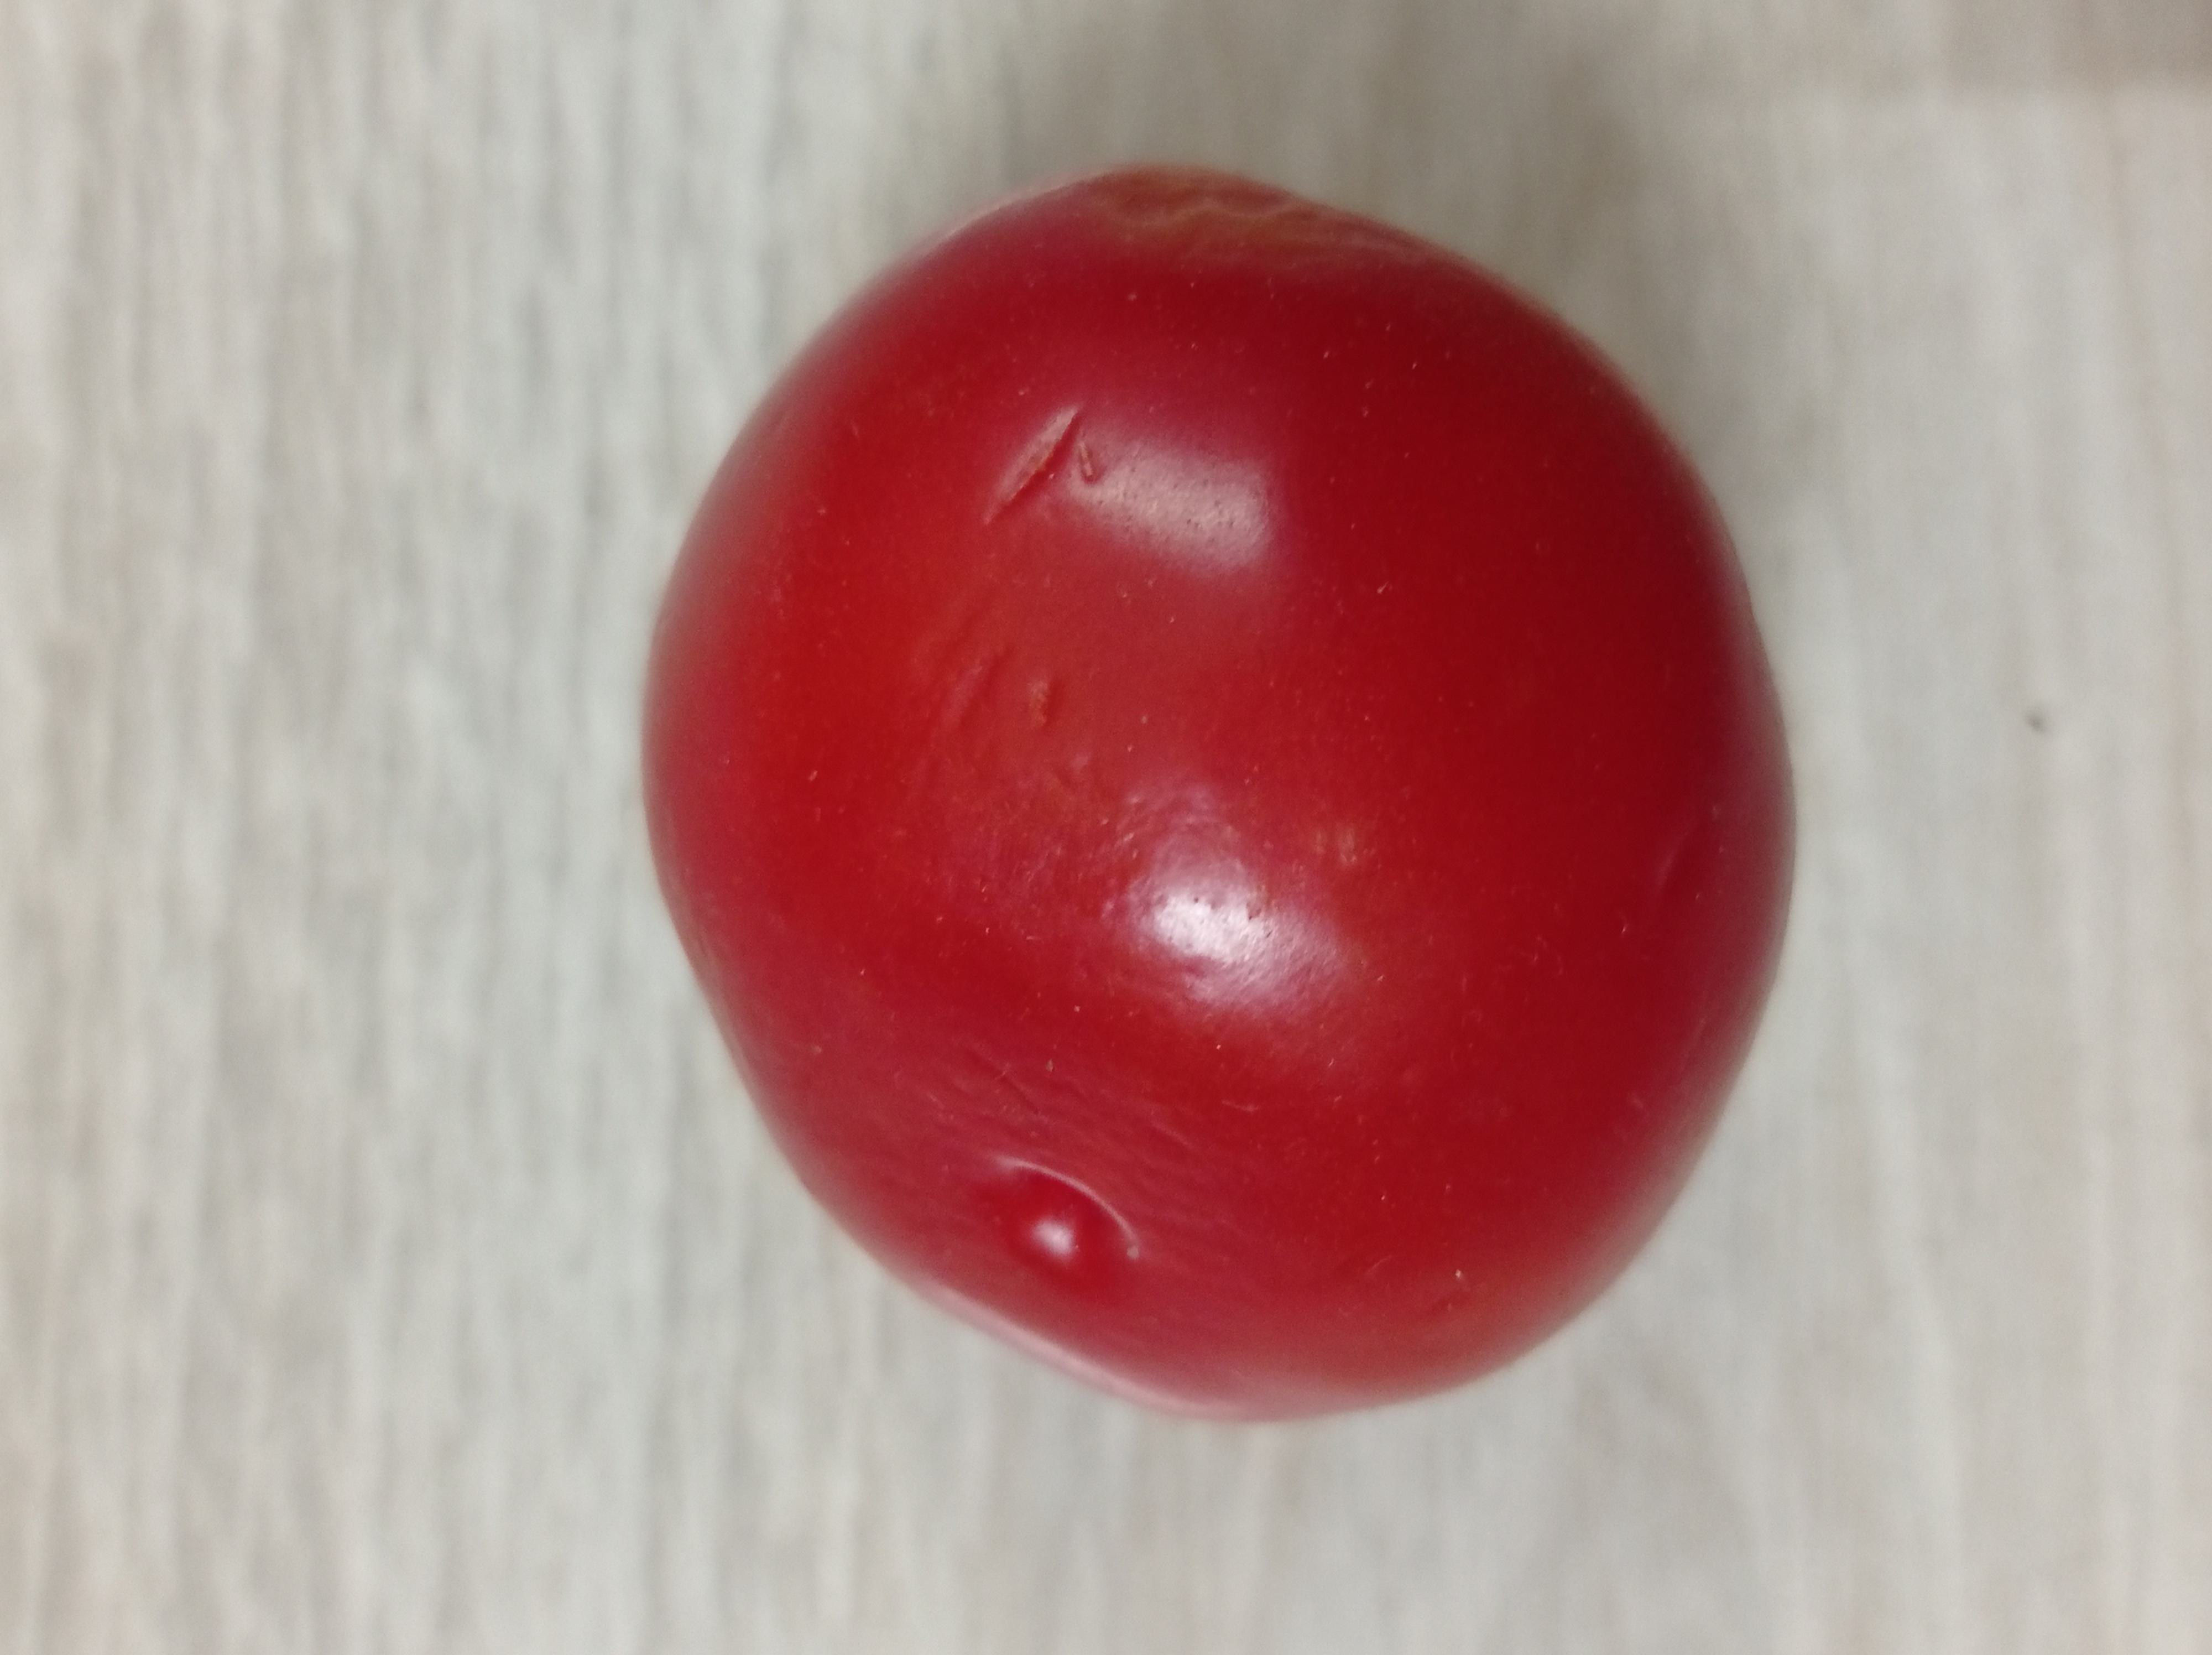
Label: Fresh